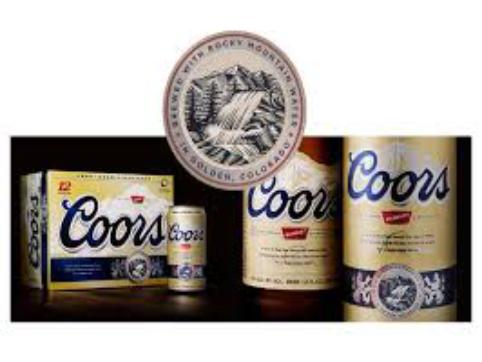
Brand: Coors
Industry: Food